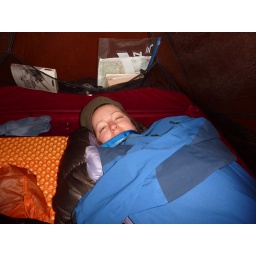
It poured all night. In the morning, we were resting on a cushy bed of water under our tent.